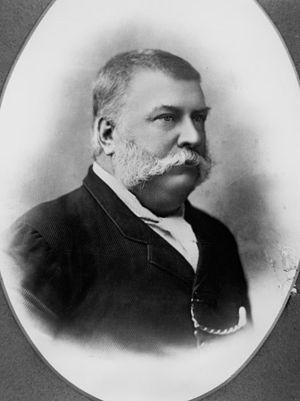
George Henry Thorn a été le sixième Premier ministre du Queensland, en Australie.